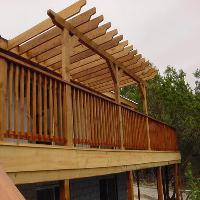
Weather: cloudy or overcast